Willie Smits

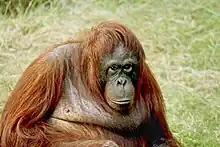
The Bornean orangutan

With the help of thousands of schoolchildren in Balikpapan contributing small amounts of money, Smits was able to set up what became the Borneo Orangutan Survival Foundation to rehabilitate orphaned and misused orangutans and return them to a safe place in the wild. Wanariset became home to hundreds of confiscated orangutans, rescued from illegal animal smuggling, kept as pets or exploited in other ways.